Do It Yourself!!

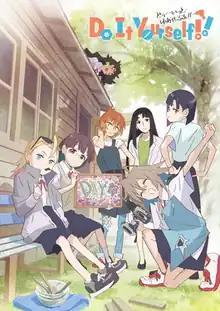
Promotional poster for the anime

is an original Japanese anime television series produced by Pine Jam and directed by Kazuhiro Yoneda. The series aired from October to December 2022 on TV Tokyo and other channels. A manga adaptation by Koyubita Beru was serialized in Square Enix's online manga magazine "Manga Up!" from October 2022 to July 2023. A live-action television drama adaptation aired from July to August 2023.